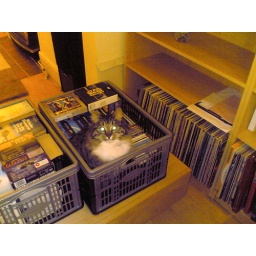
Moving house - Pussy in a box